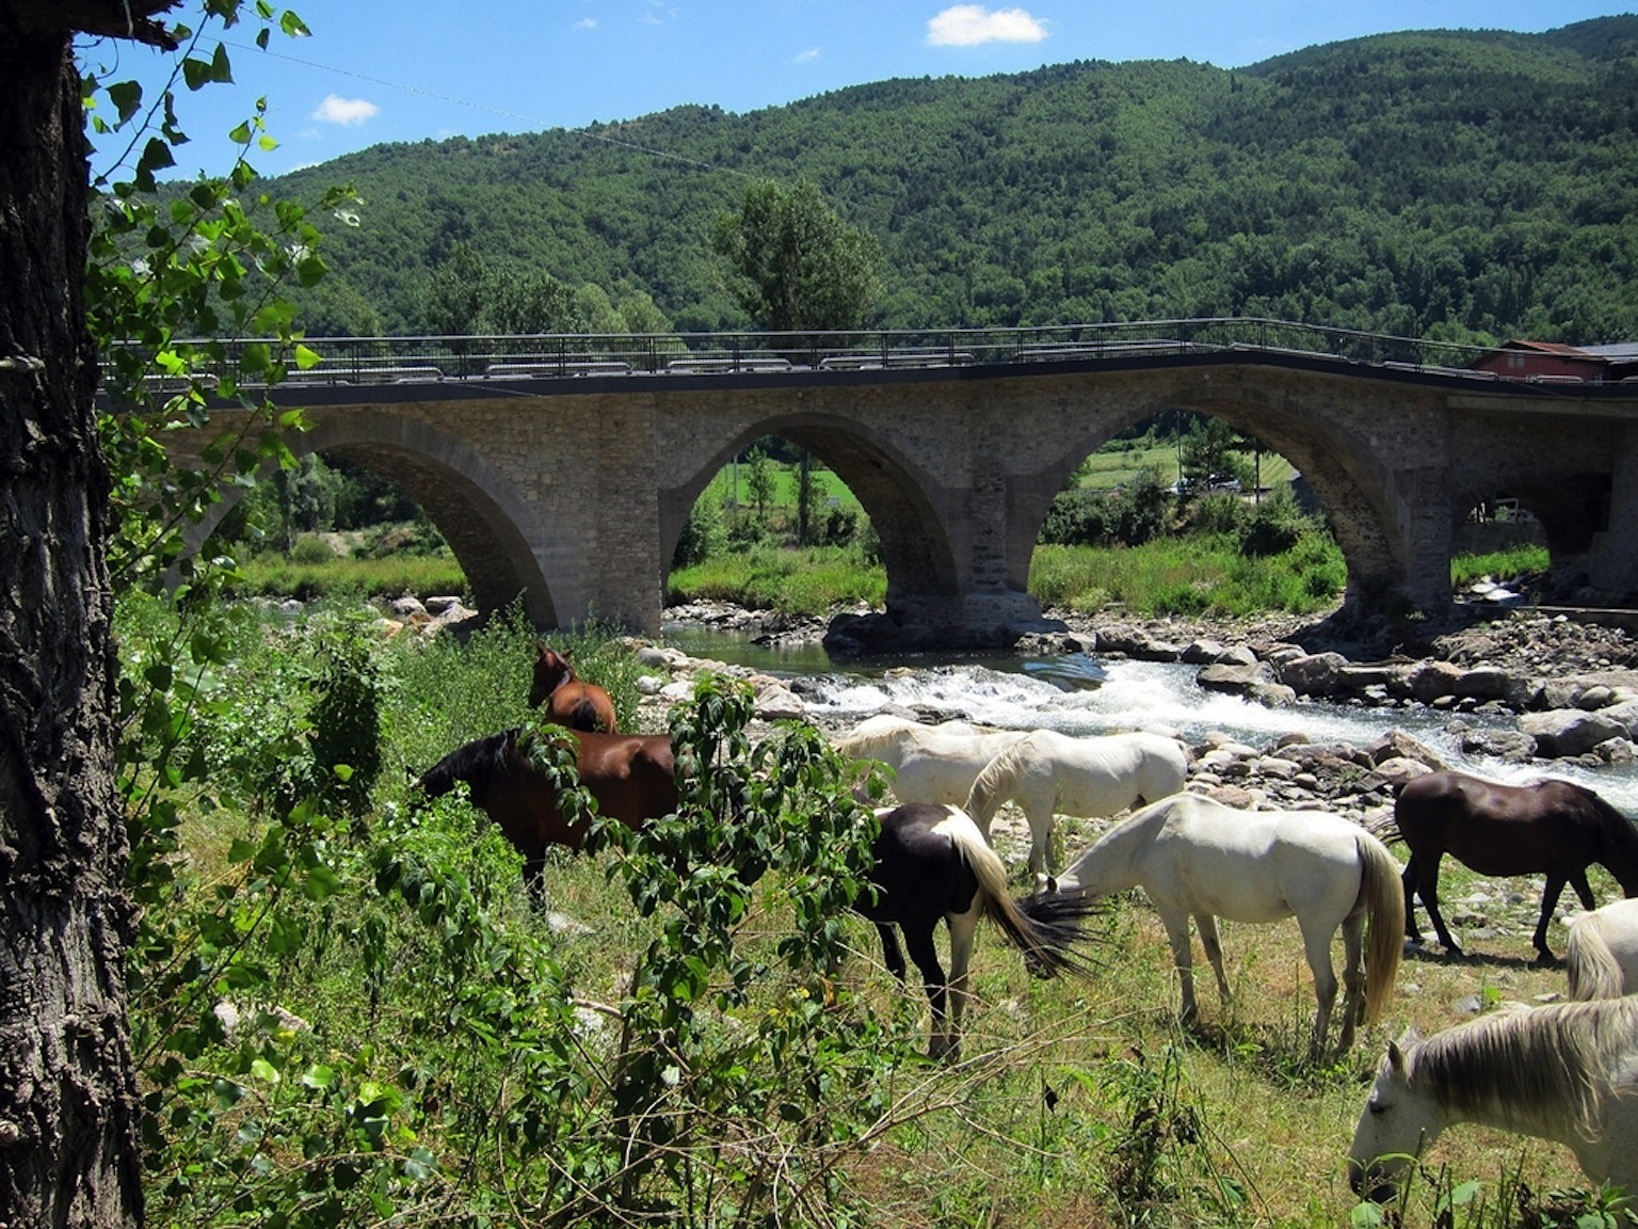
landscape, water, nature, forest, grass, architecture, sky, bridge, countryside, river, valley, country, summer, stream, rural, spring, scenic, plants, trees, rocks, horses, woods, outside, clouds, spain, mountains, animals, rural area